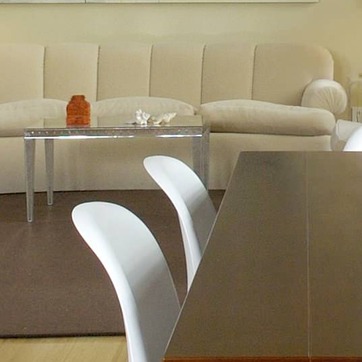
Material: plastic